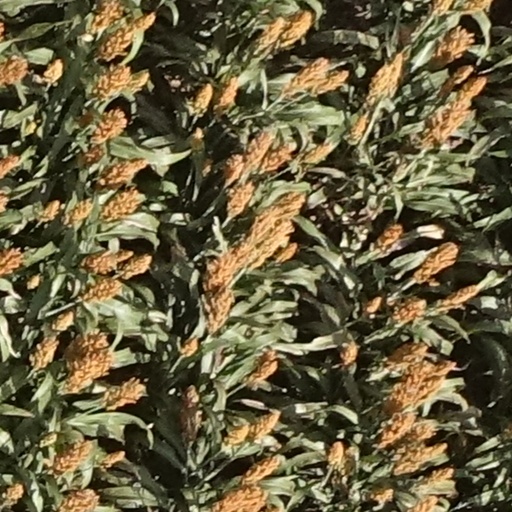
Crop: sorghum